Explorable explanation

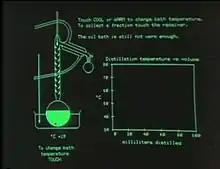
The PLATO computer system, which predates the personal computer, was the first platform for what would now be called explorable explanations

An explorable explanation (often shortened to "explorable") is a form of informational media where an interactive computer simulation of a given concept is presented, along with some form of guidance (usually prose) that suggests ways that the audience can learn from the simulation. Explorable explanations encourage users to discover things about the concept for themselves, and test their expectations of its behaviour against its actual behaviour, promoting a more active form of learning than reading or listening.